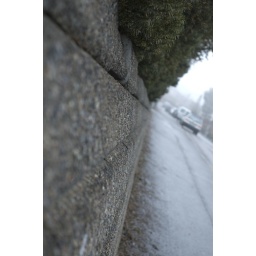
Slanted concrete wall by the sidewalk